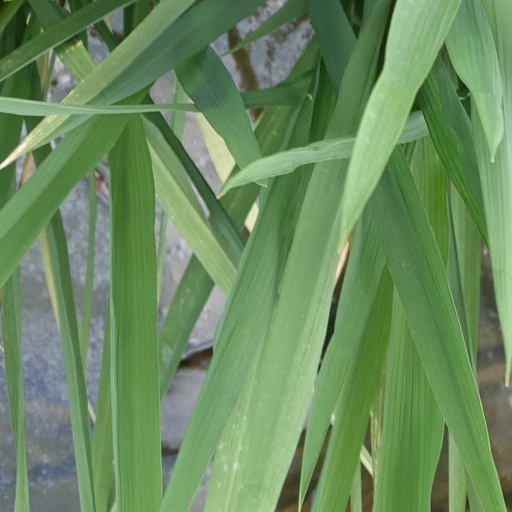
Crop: rice